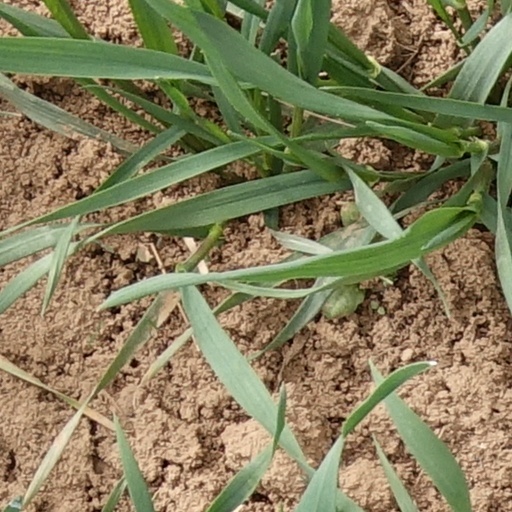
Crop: wheat